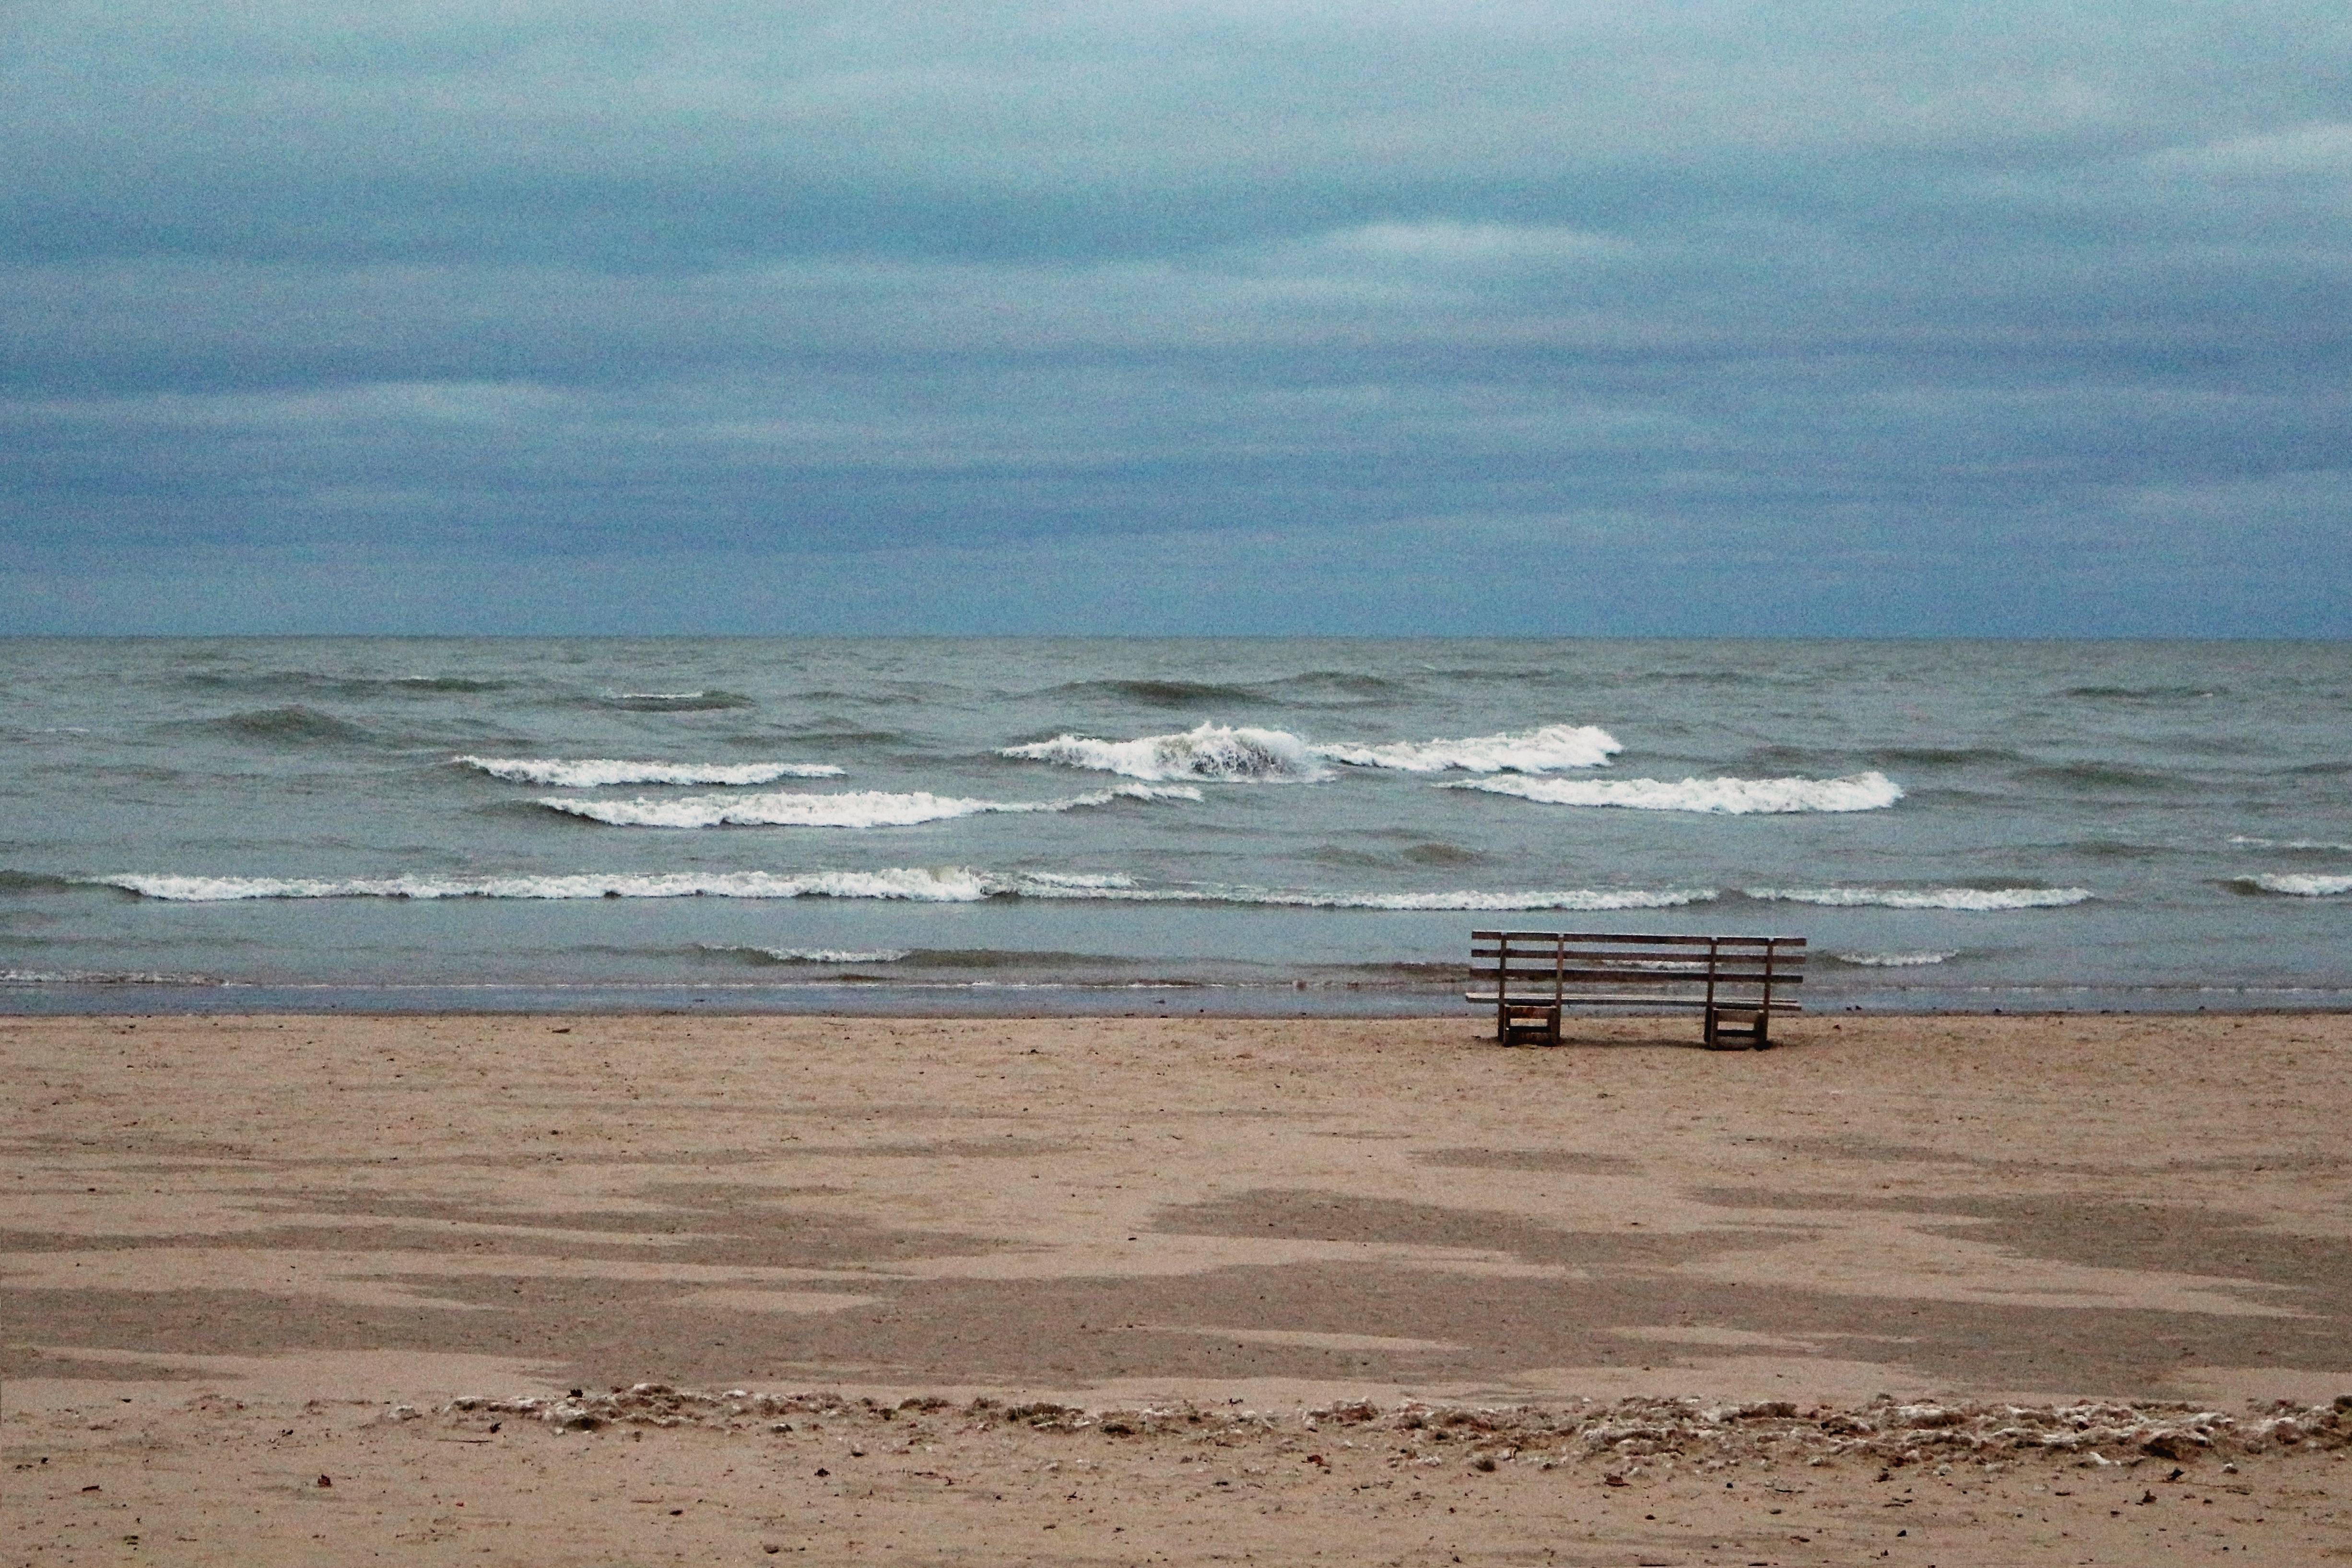
beach, sea, coast, sand, ocean, horizon, shore, wave, body of water, mudflat, wind wave